Adrian Gray (artist)

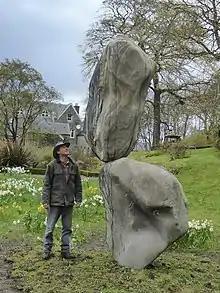
Adrian Gray beside a monumental sculpture

Adrian Gray (born in Bristol in 1961) is a British artist who creates stone balancing sculptures. His career started in 2002.